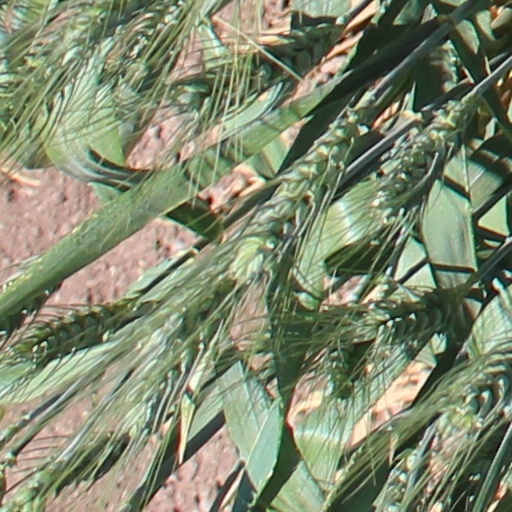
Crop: wheat